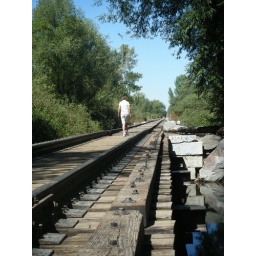
A young girl walks down the railroad tracks, enjoying the beautiful day in Logan. Photo by Ashton Miller